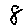
Label: 8